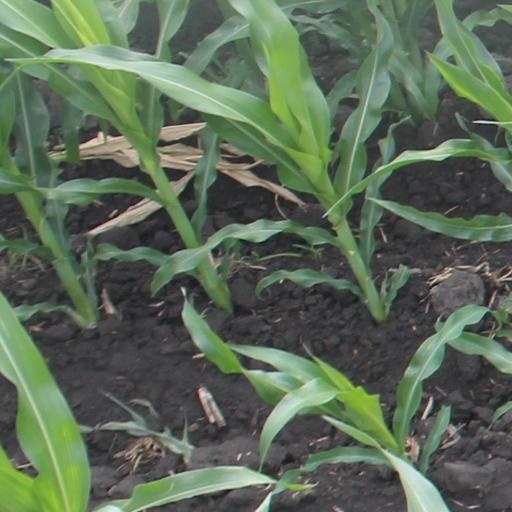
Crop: maize; corn